Kingston District Council

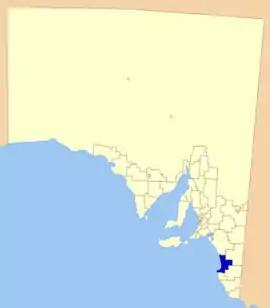
Position of the Kingston District Council

The Kingston District Council (formerly District Council of Lacepede) is a local government area in the Limestone Coast, South Australia established in 1873. Kingston SE is the largest town of the district and also the seat of council.